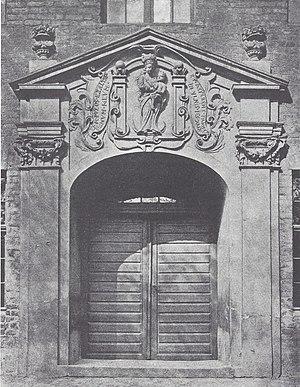
L'université brandebourgeoise de Francfort ou Alma Mater Viadrina est la première université du Brandebourg. Elle a été fondée en 1506 à Francfort-sur-l'Oder et a cessé d'exister en 1811. Pendant les années de peste, en 1613, 1625, 1626 et 1656, elle a été transférée dans la ville de Fürstenwalde.